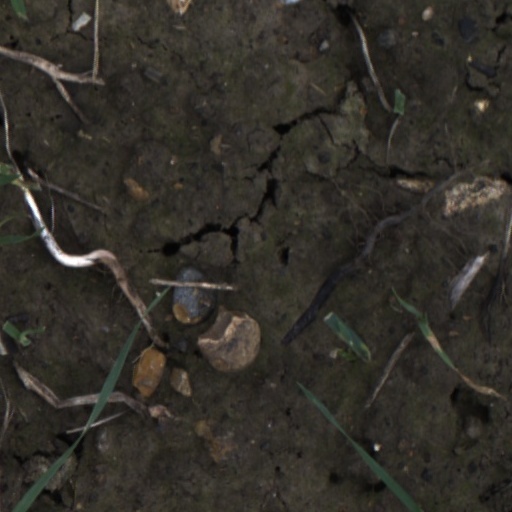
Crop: wheat